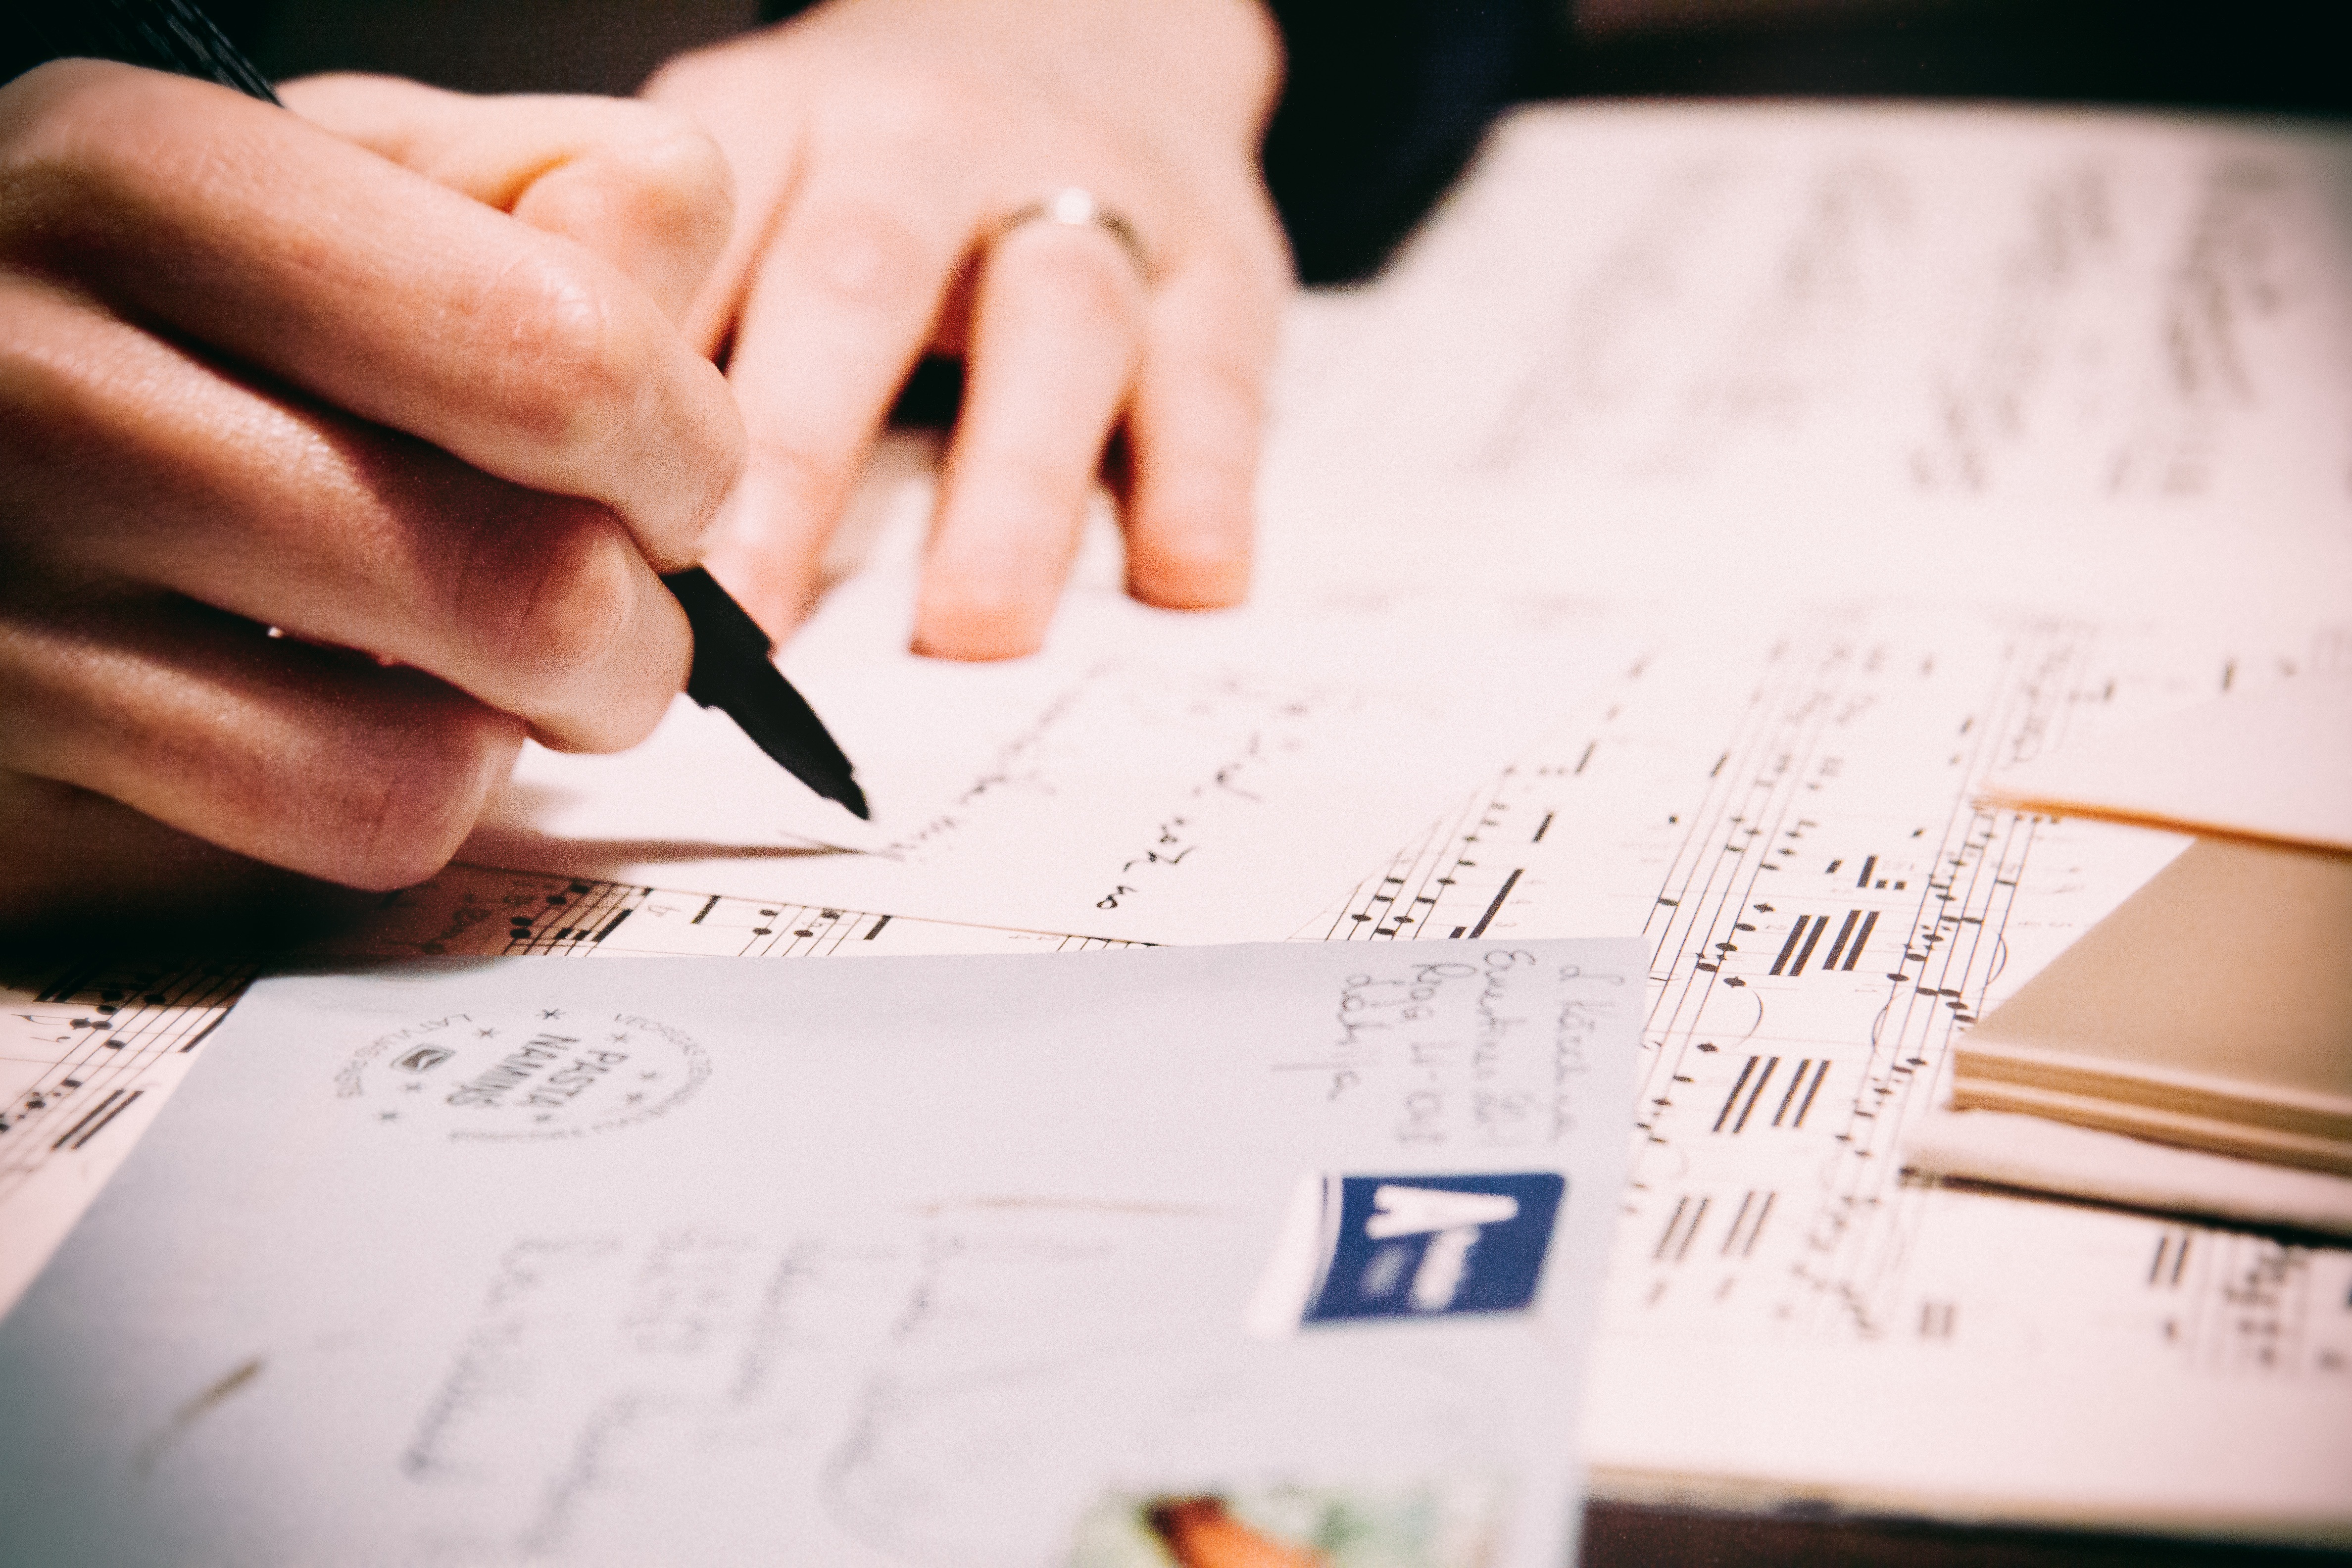
writing, hand, pen, paper, close up, brand, design, handwriting, postcard, letters, calligraphy, document